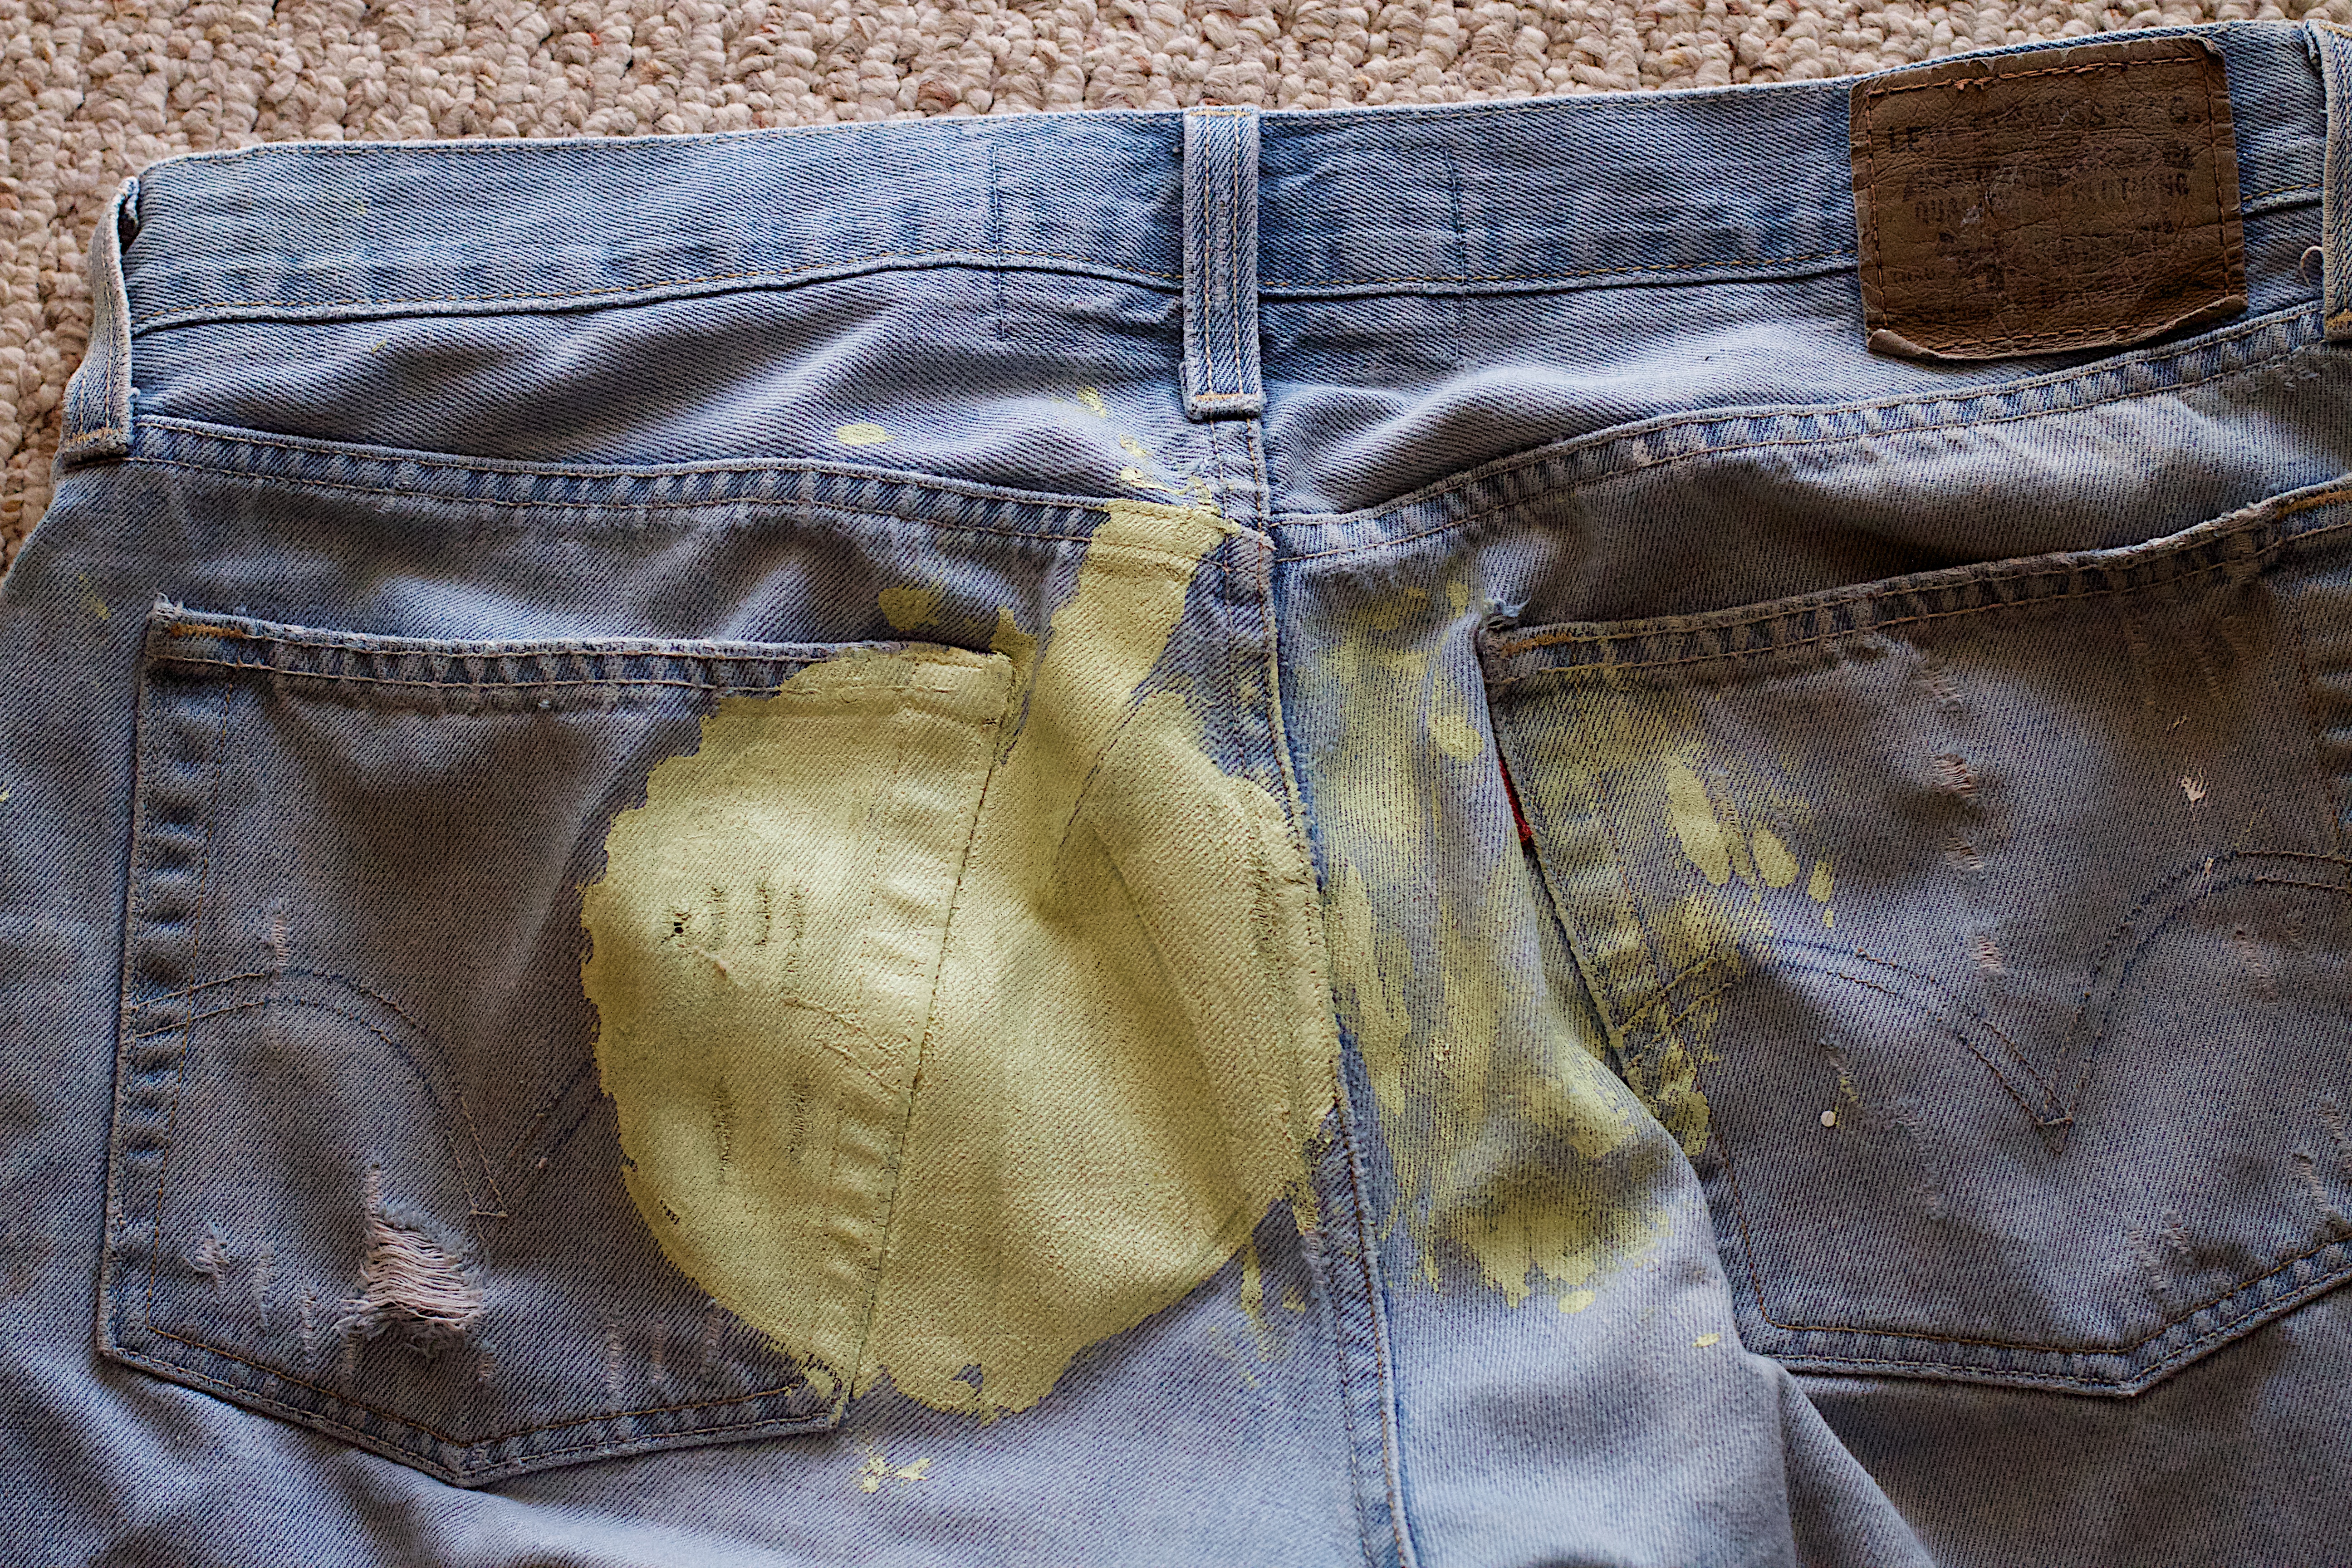
leather, jeans, clothing, material, denim, textile, cool image, shorts, pocket, abdomen